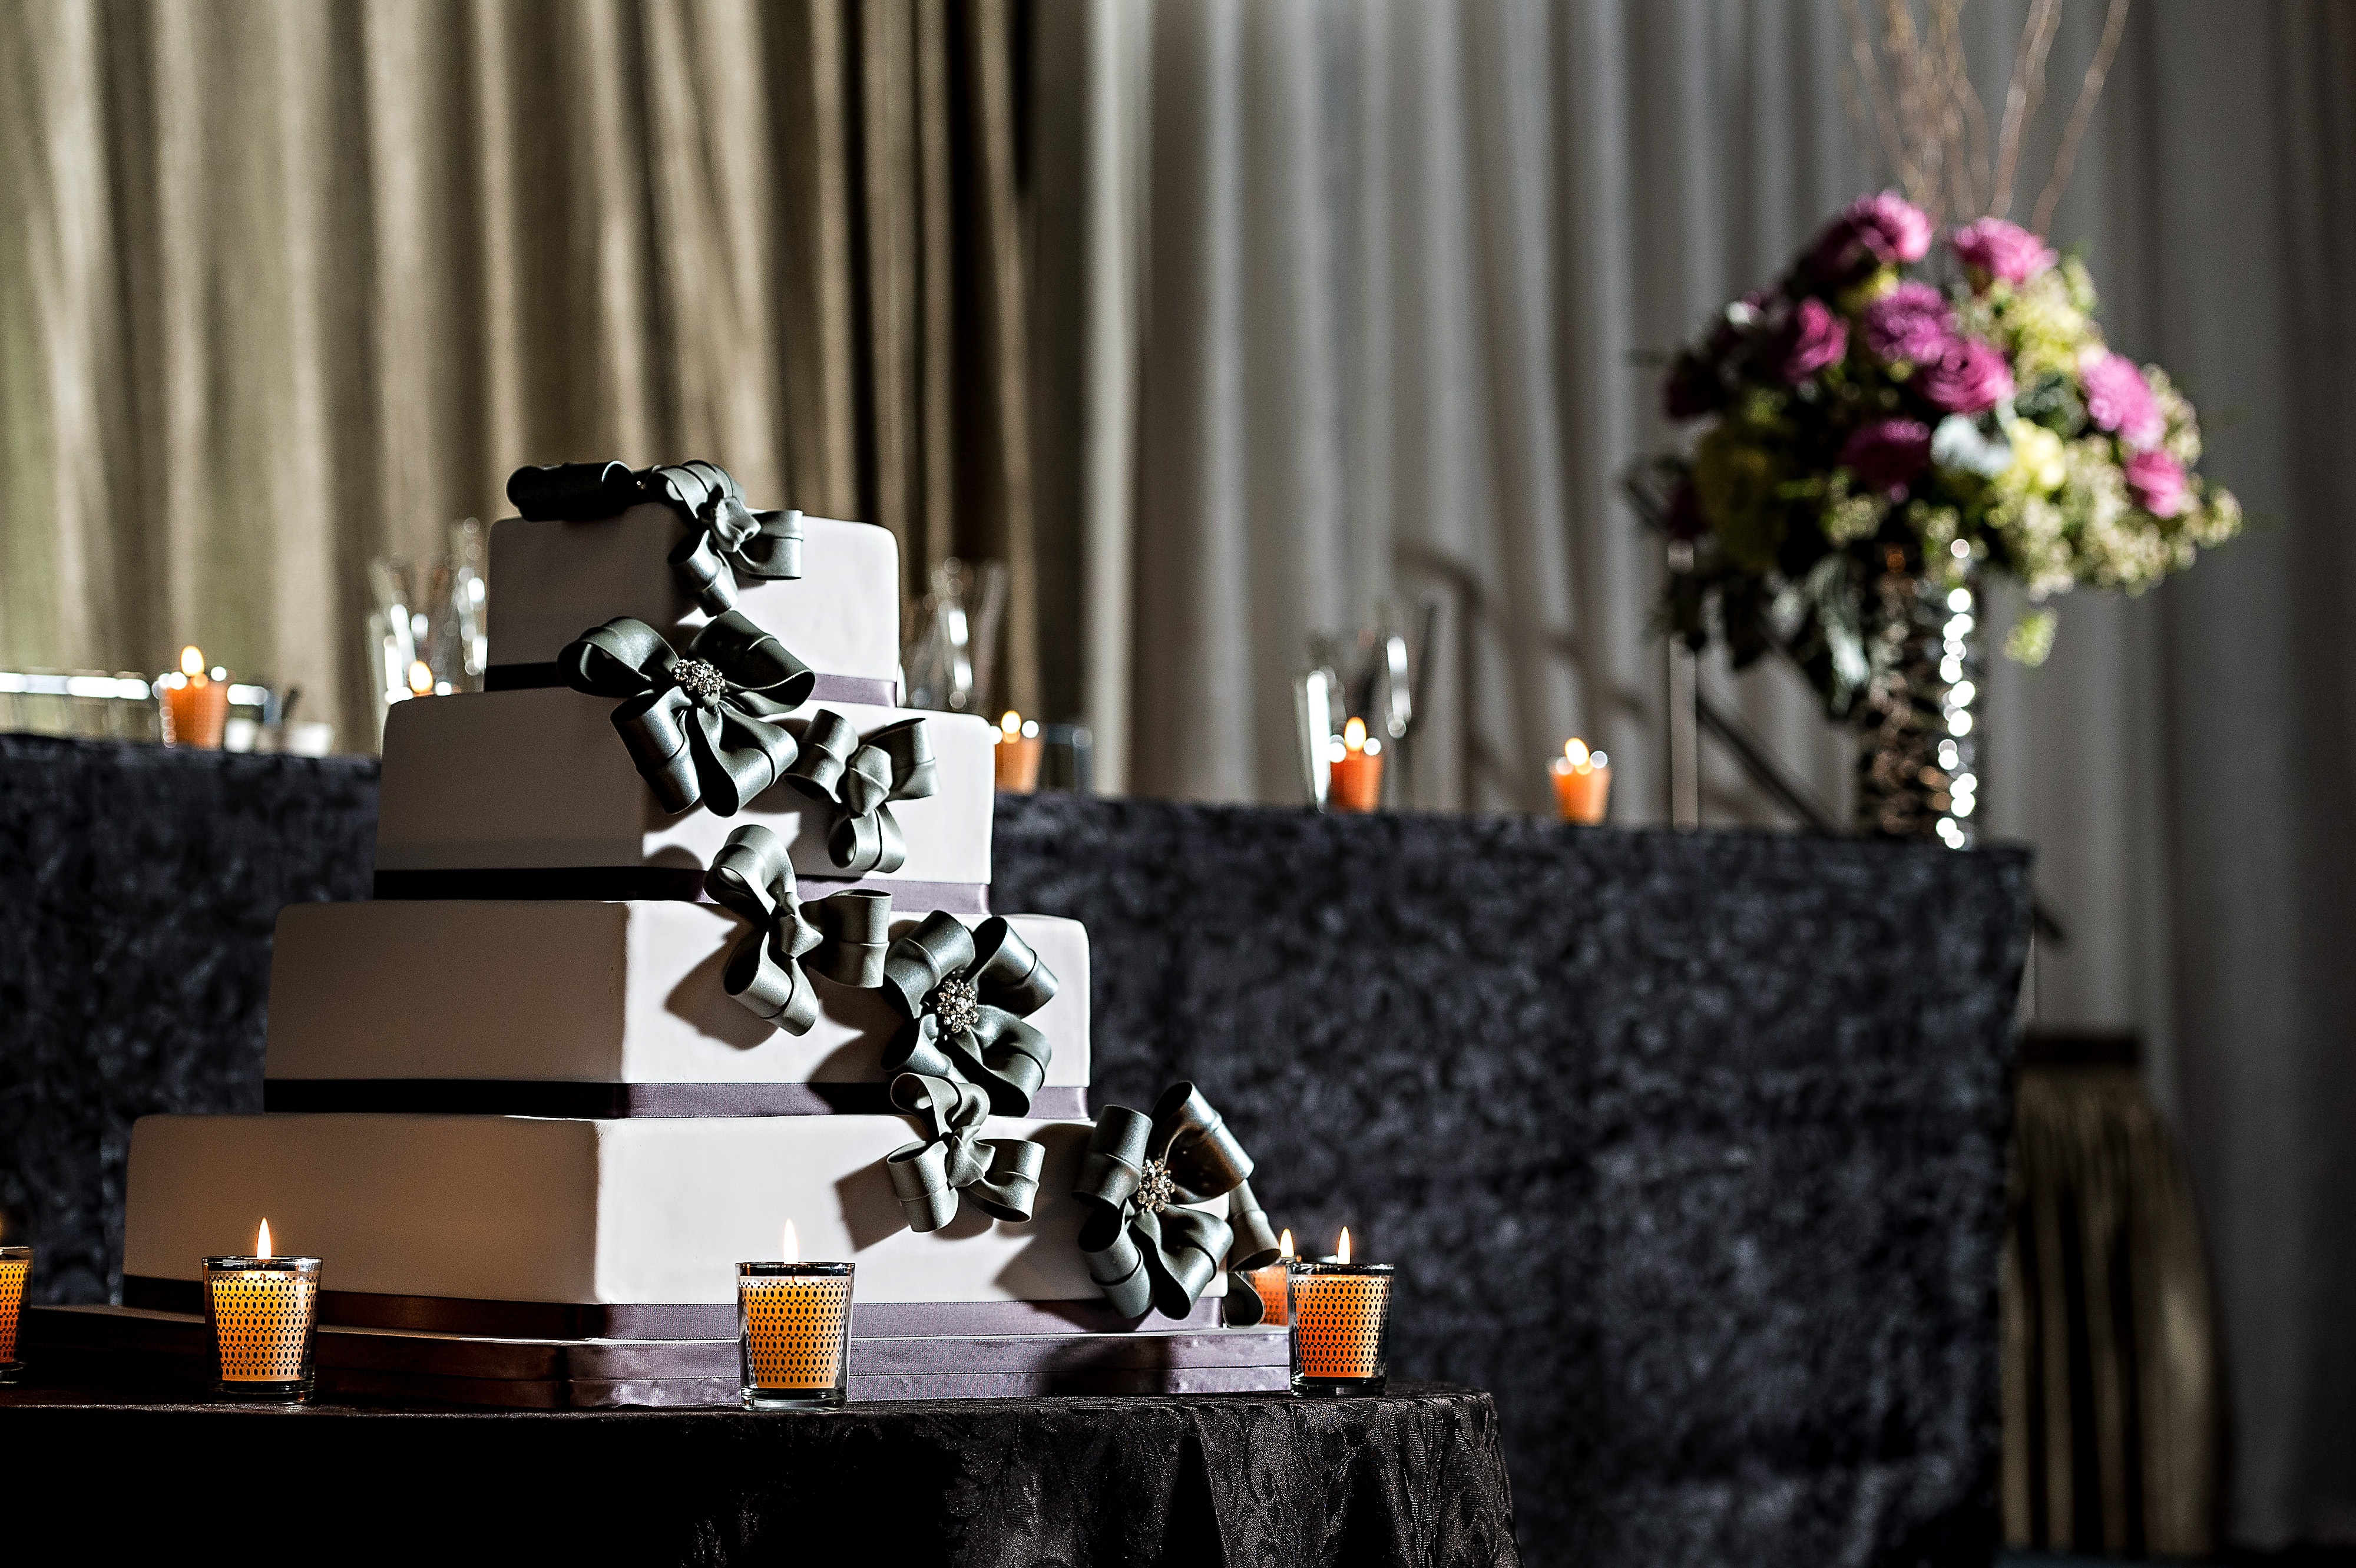
flower, black, wedding, cake, wedding cake